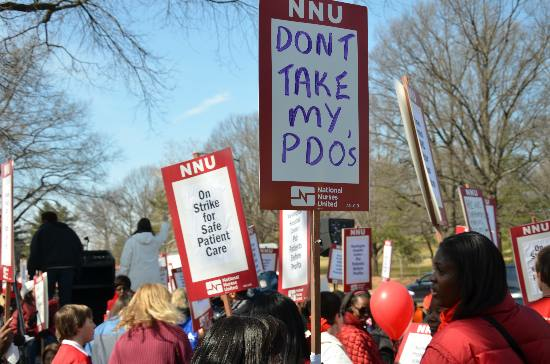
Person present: Yes